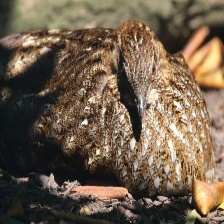
Species: CABOTS TRAGOPAN
Scientific name: TRAGOPAN CABOTI